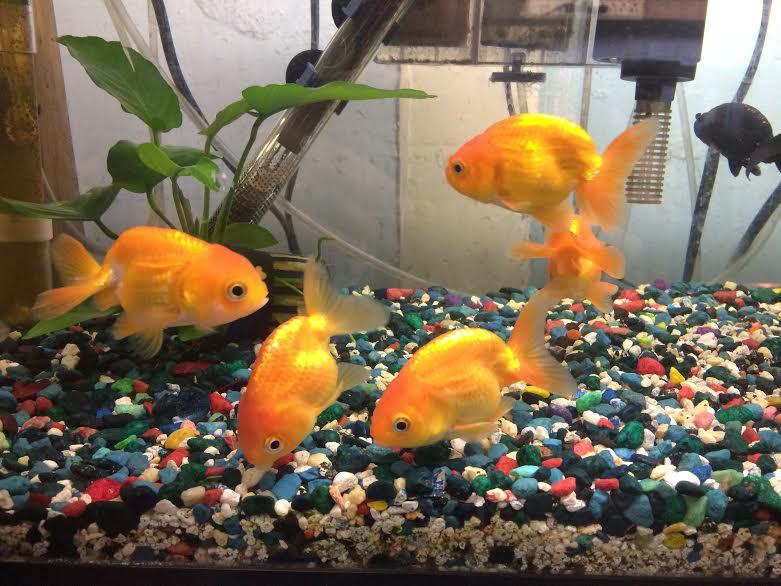
Samaki wa rangi ya dhahabu wenye mapezi maridadi wanarukaruka kwa utulivu ndani ya chombo cha glasi, kilichopambwa kwa mawe madogomadogo ya rangi tofautitofauti ikichochea ufugaji wa samaki.